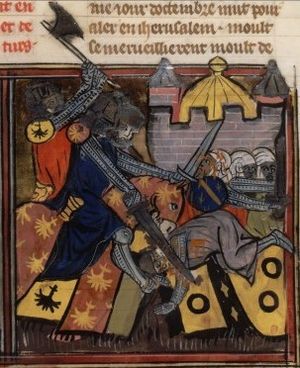
Balduin 1. af Jerusalem / Konge af Jerusalem / Kroning
Slaget ved Nahr al-Kalb
Balduin 1., også kendt som Balduin af Boulogne, var den første greve af Edessa fra 1098 til 1100, og den første konge af Jerusalem fra 1100 til sin død. Som den yngste søn af Eustace 2., greve af Boulogne og Ida af Lorraine, var han bestemt til en kirkekarriere, men han opgav denne og giftede sig med en normannisk adelskvinde Godehilde af Tosny. Han modtog Grevskabet Verdun i 1096, men han sluttede sig snart til korsfarerhæren under sin bror Godfred af Bouillon og blev en af de mest succesrige hærførere under Det 1. korstog.